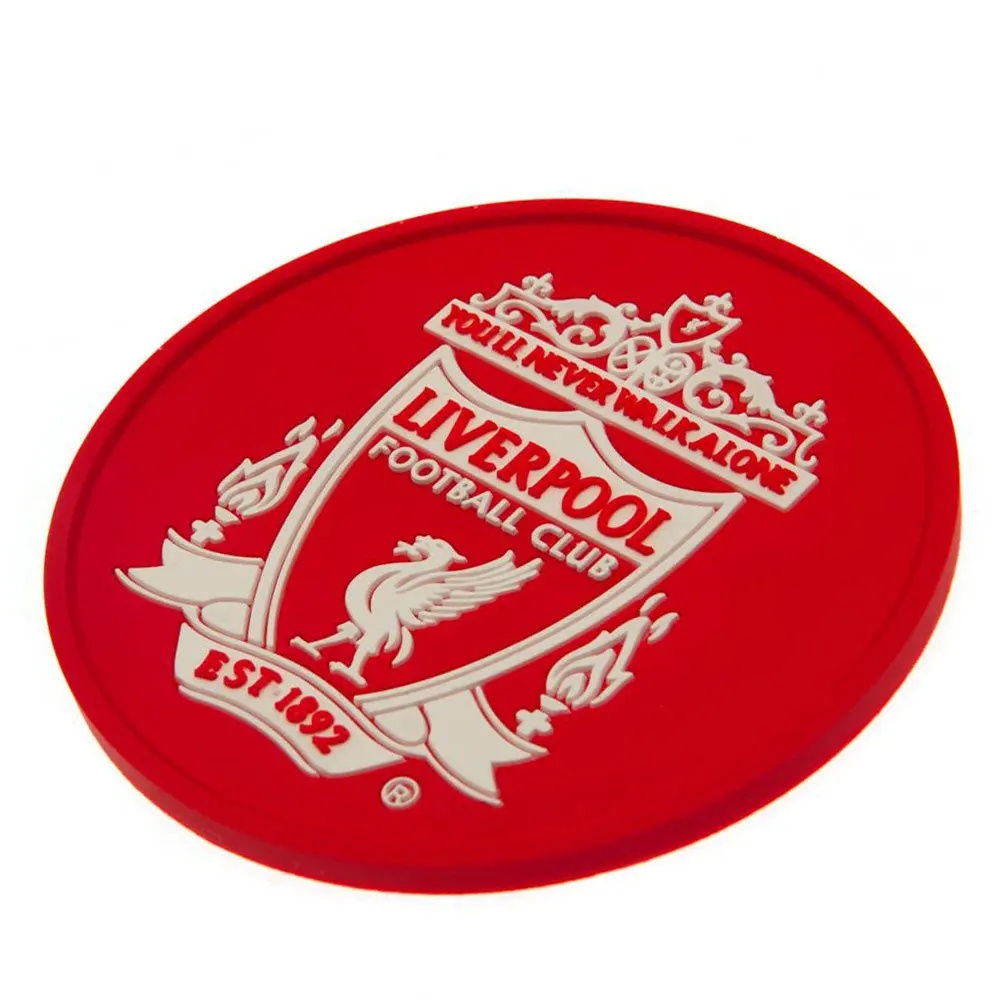
Liverpool FC Silicone Coaster
Avoid annoying coffee cup rings and spillages on your table by using one of these great looking Premier League football team drinks mats. Contemporary silicone Liverpool FC coaster, round in shape and in club colours and featuring the iconic liverbird club crest. Features: * Made from non-slip silicone * Approx 9cm in size * Official licensed Liverpool merchandise All of our products are officially licensed by the club which guarantees authenticity and quality and we ship everything FREE OF CHARGE within the UK so the price you see is the price you pay. Along with an easy returns process we have 100% secure payment processing with credit/ debit cards and PayPal so make sure Football Gifts Online is your number one choice when looking online for football gifts. Check out our main Liverpool FC shop page for lots more interesting gift ideas.
Brand: Football Gifts Online
Category: Home & Garden > Kitchen & Dining > Barware > Coasters